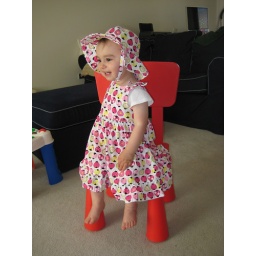
So cute in her matching dress & hat